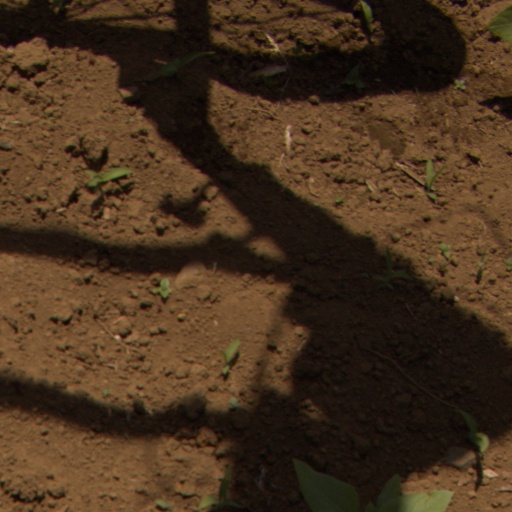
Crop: Jerusalem artichoke